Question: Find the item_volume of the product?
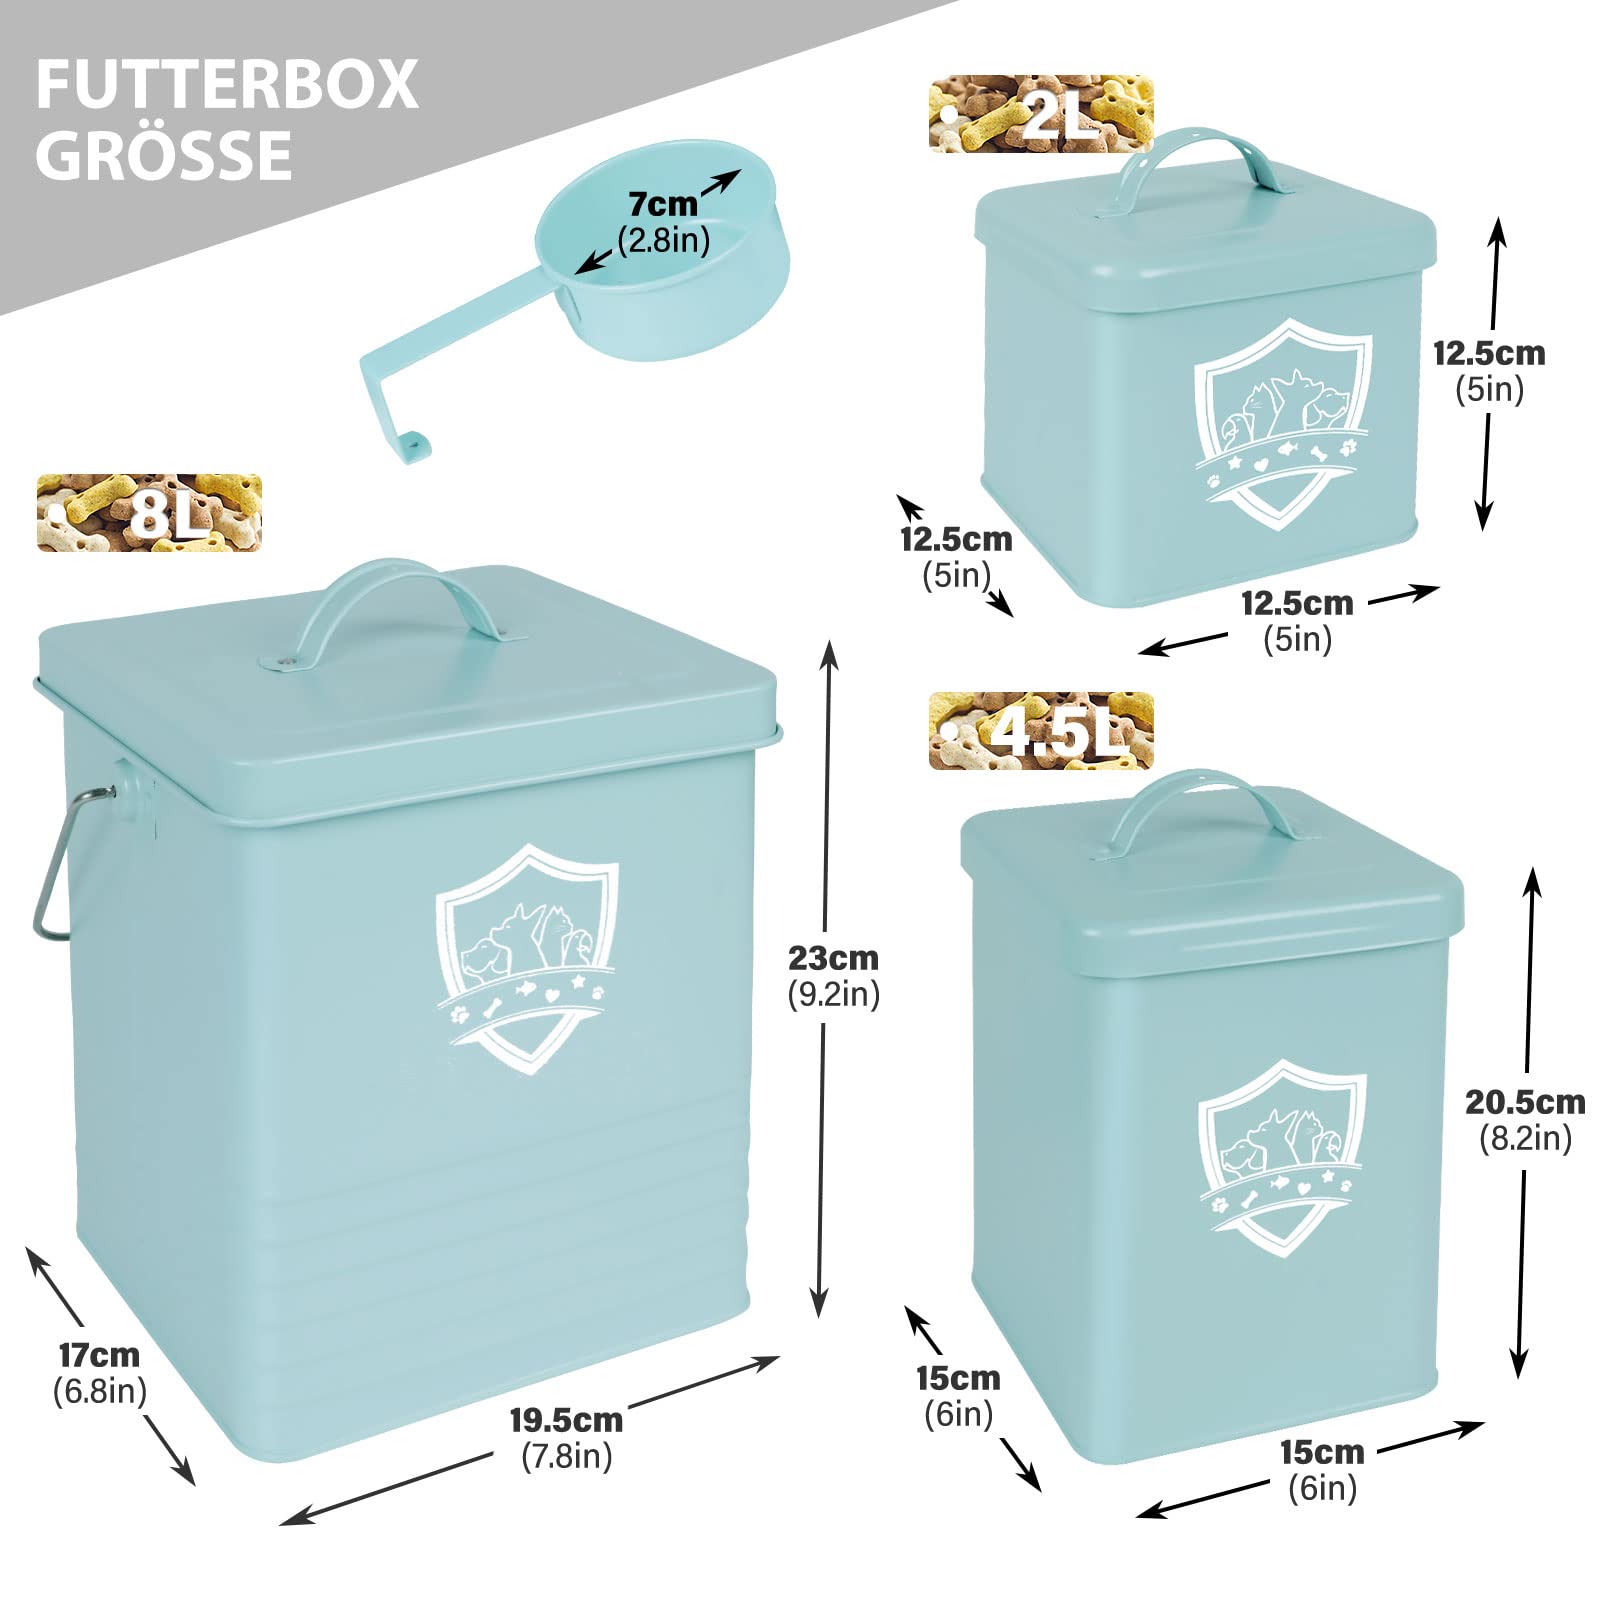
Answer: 8.0 litre